Leo Connolly (Australian footballer)

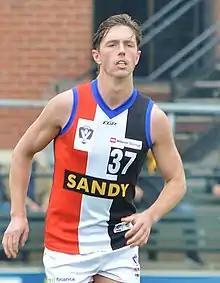
Connolly with Sandringham in April 2021

Leo Connolly (born 7 August 2001) is an Australian rules footballer playing for the St Kilda Football Club in the Australian Football League (AFL). He was recruited by St Kilda with the 64th pick in the 2019 AFL draft, and debuted for St Kilda as a medical substitute against Richmond during the 2021 AFL season.